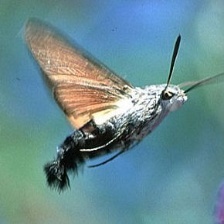
Species: HUMMING BIRD HAWK MOTH